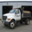
Label: truck